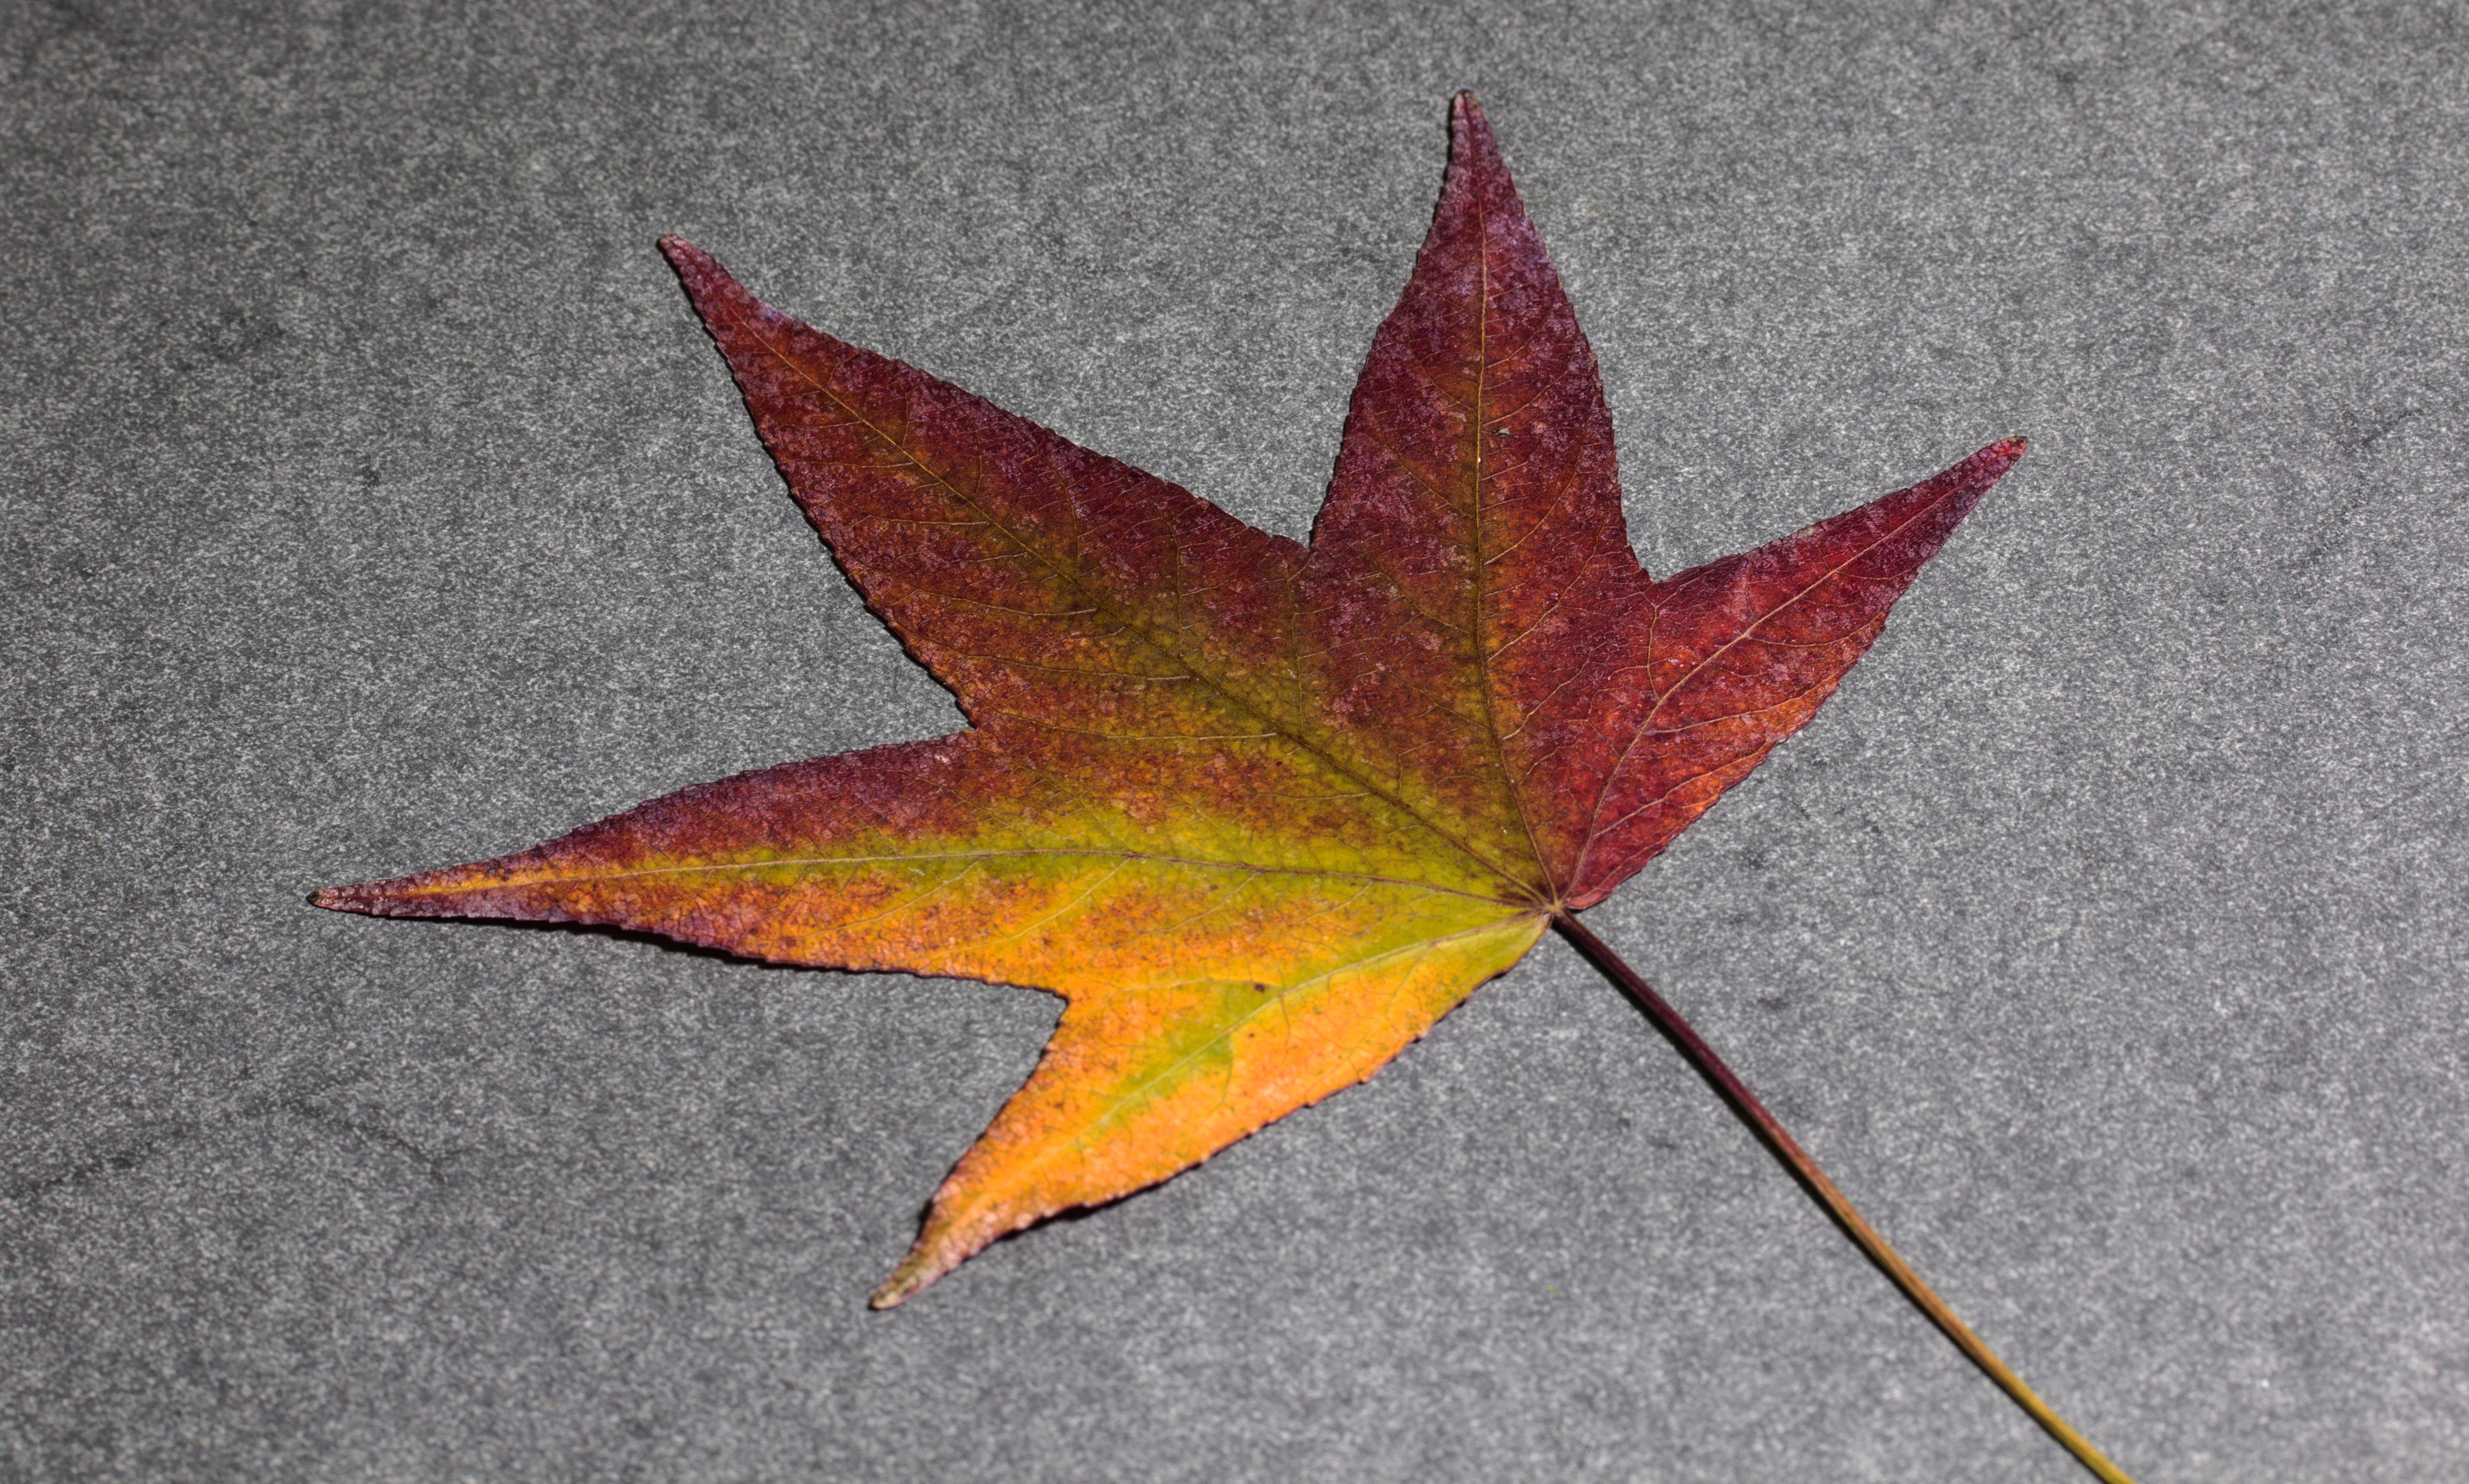
tree, branch, plant, leaf, flower, foliage, red, autumn, maple tree, maple leaf, background, design, symmetry, fall leaves, foliage leaf, flowering plant, amber tree, woody plant, land plant